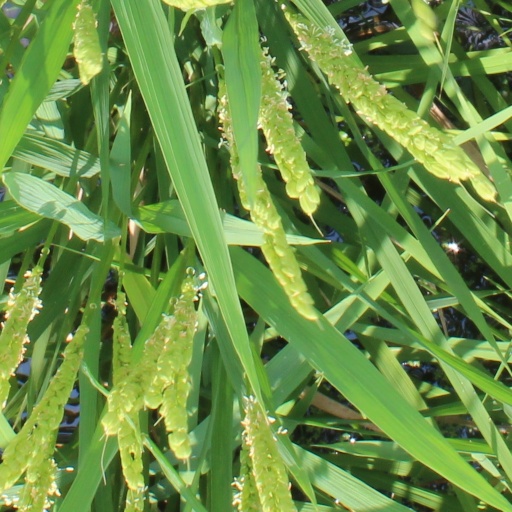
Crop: rice